Invasion of Rügen (1678)

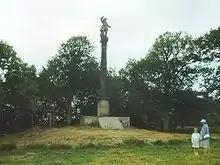
Prussian columns at Neukamp at the site of the landing place, built in 1854

To commemorate the various landings on Rügen, the Prussian king Frederick William IV ordered the construction of two 15-metre-high Prussia Columns at the respective landing sites in 1854 and 1855. The monument at Neukamp, which portrays the Great Elector Frederick William, was inaugurated on 15 October 1854. These columns were also intended to demonstrate the power of Prussia's claim over the southern Baltic.